Paul-Henri Spaak

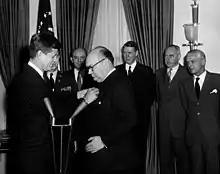
Spaak receives the Medal of Freedom (1945) from President John F. Kennedy in 1961

In social policy, a number of progressive reforms were realised during Spaak's first premiership. An Act of June 1938 "increased the functions of the National Society for Cheap Houses and Dwellings and empowered it, under State guarantee, to contract a loan of 350 million francs," while a Royal Decree of July 1938 laid down the rules for applying the provisions of a Holidays with Pay Act passed in 1936 to agricultural, horticultural and forestry undertakings. An Act of 20 August 1938 amended and supplemented the 1936 Holidays with Pay Act by extending its coverage to all undertakings, whatever their number of wage earners, as well as to home workers. The Act also removed a previous requirement in which a wage earner had to work for at least a year with the same employer in order to earn an annual holiday. The old-age, invalidity, and survivors' insurance program for miners was modified by an act passed on 8 July 1938, which increased the benefits available to invalids, the elderly, and widows who already received pensions while also significantly expanding the requirements for the granting of invalidity pensions.